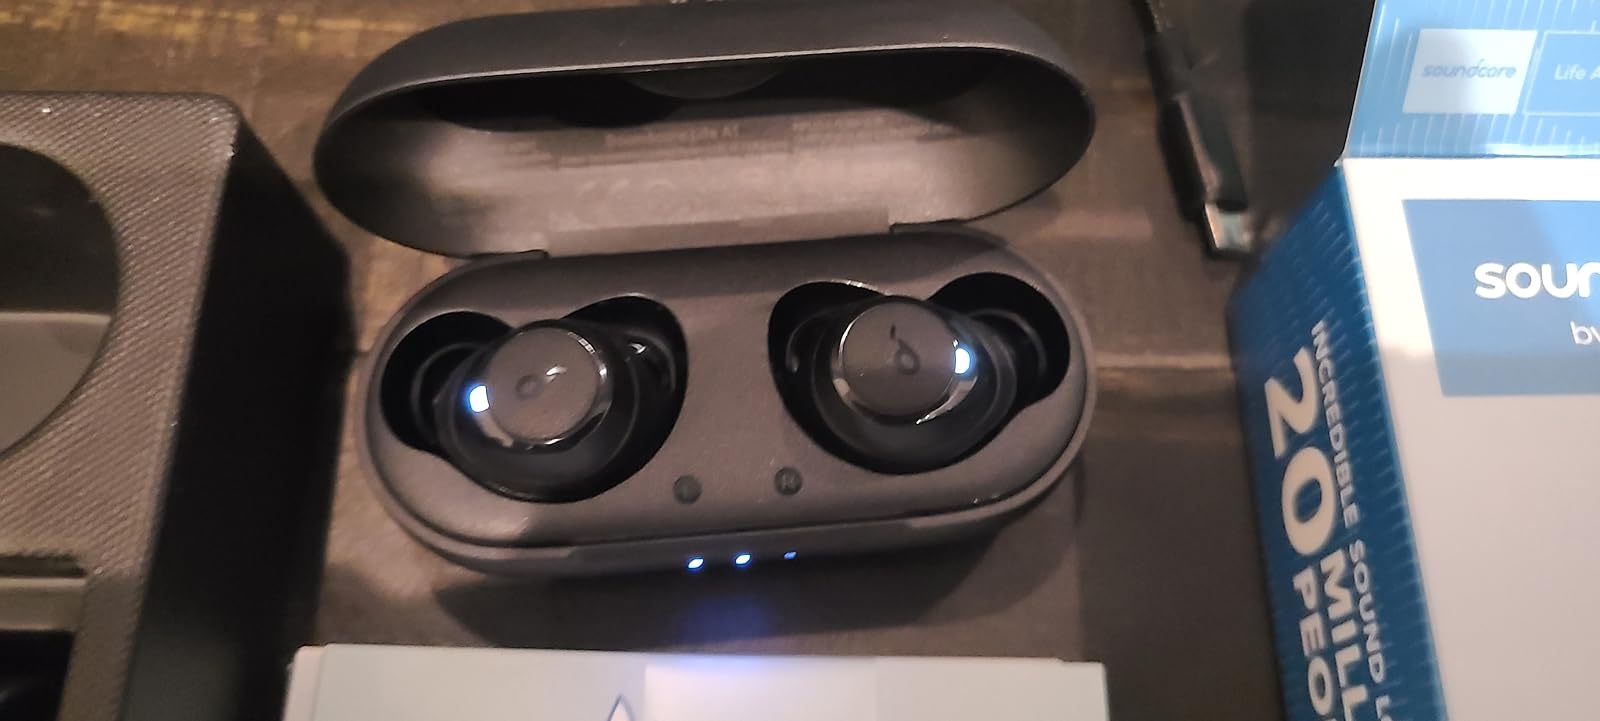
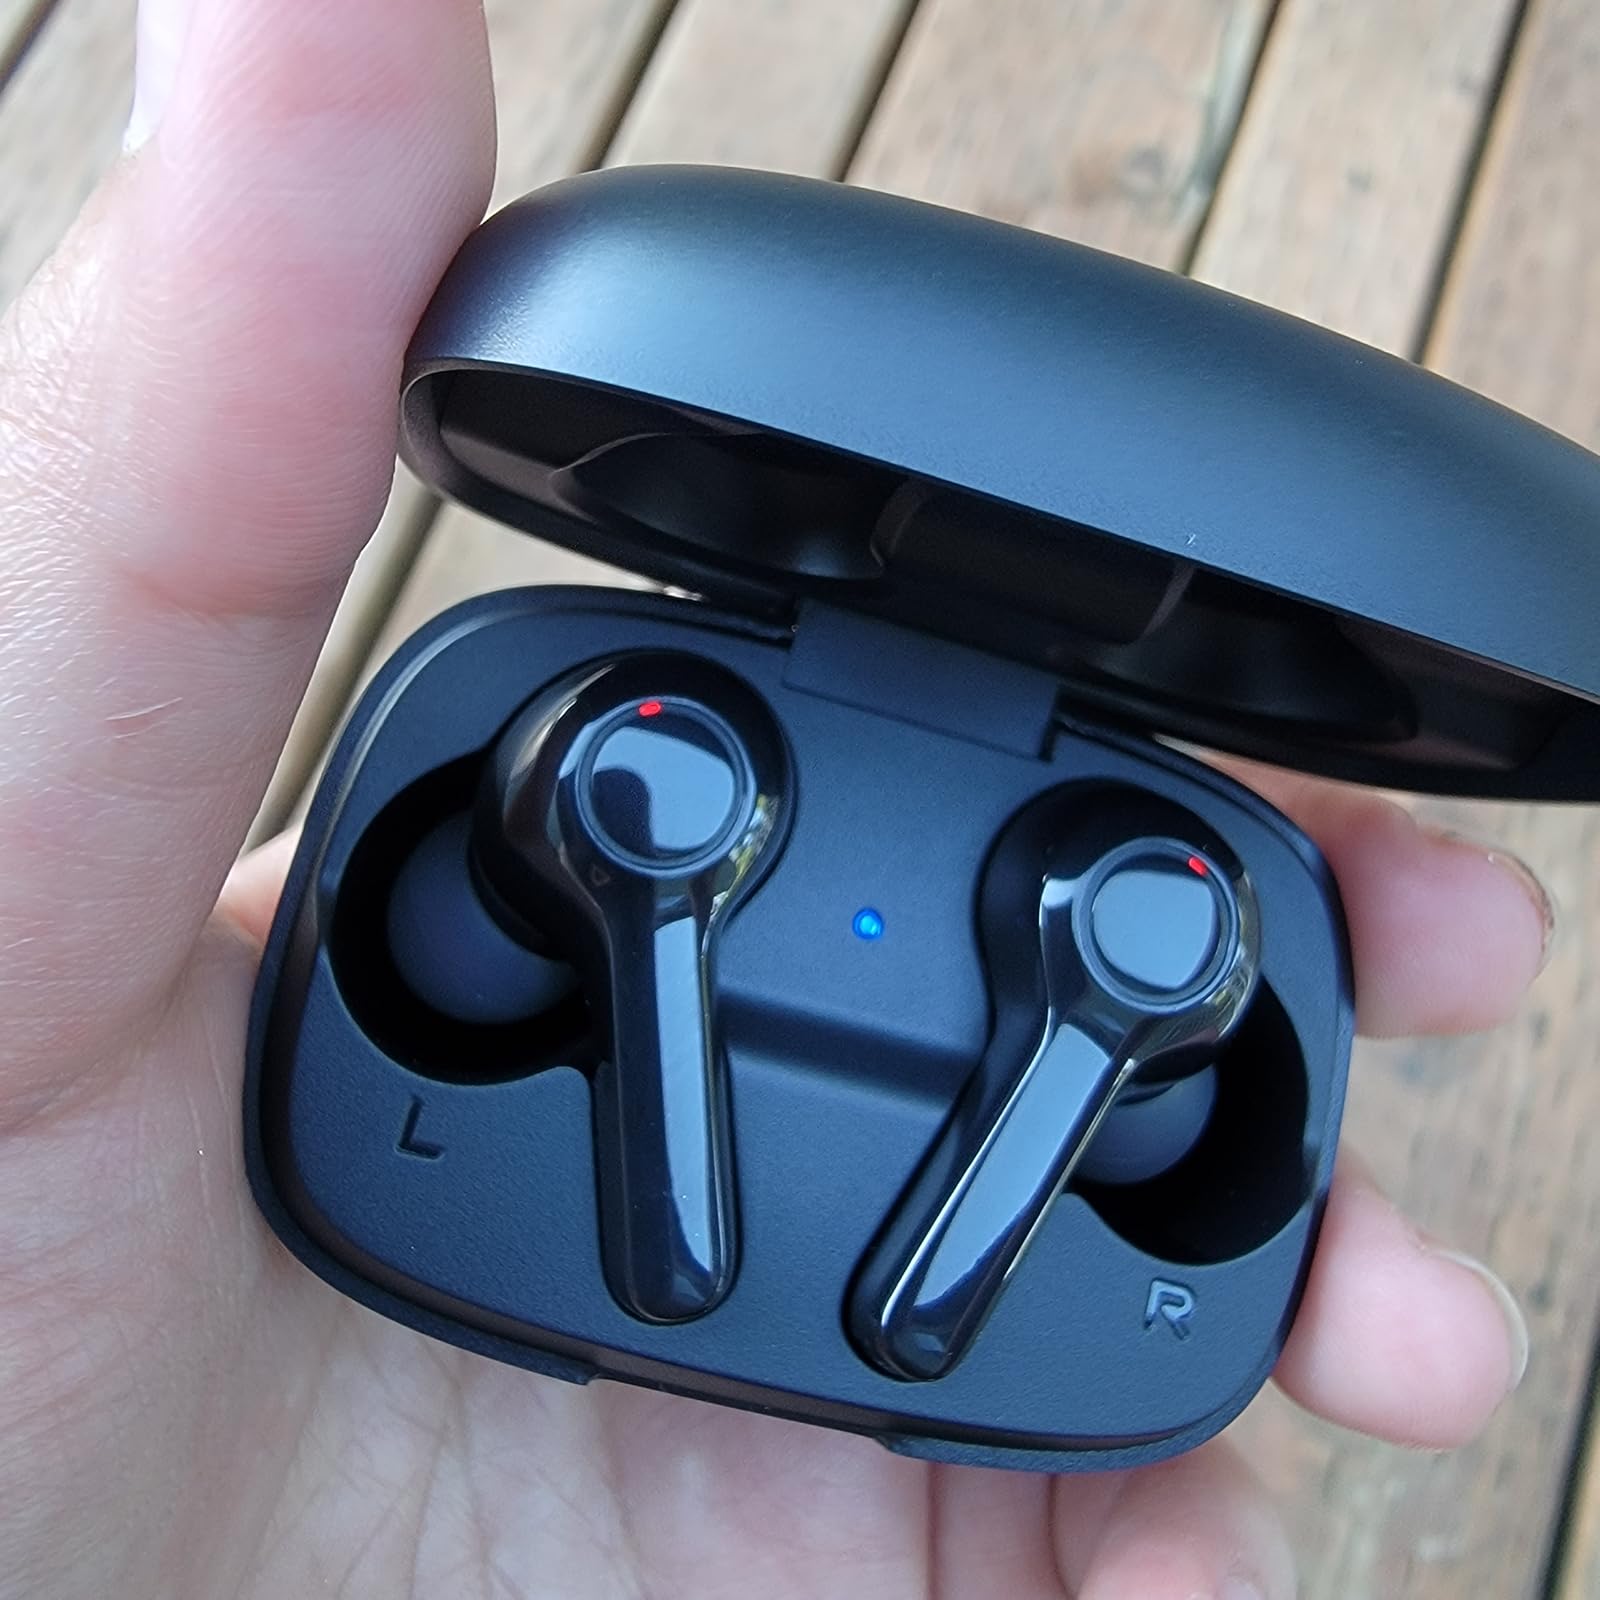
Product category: earbuds
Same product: no